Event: Nepal Earthquake
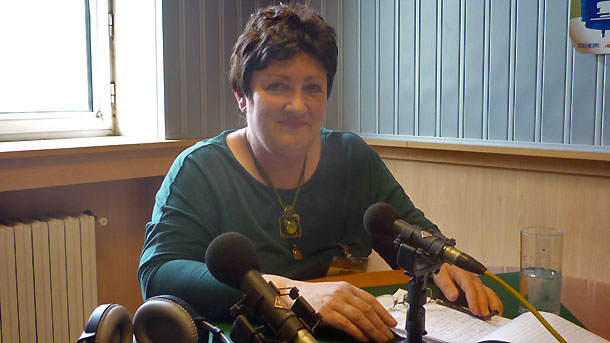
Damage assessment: no_damage